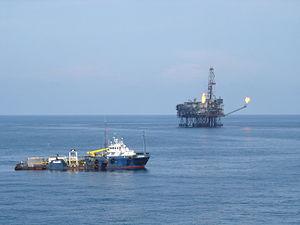
Le secteur de l'énergie au Vietnam connait une croissance très rapide : de 1990 à 2017, la consommation intérieure d'énergie primaire a progressé en moyenne de 5,6 % par an, la production d'énergie de 4,9 %, la consommation d'électricité de 13,2 % et les émissions de CO₂ liées à l'énergie de 9,3 %.